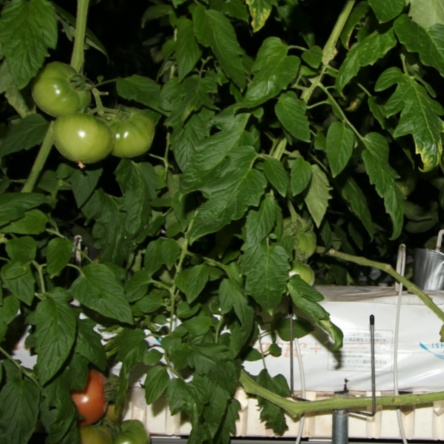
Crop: tomato